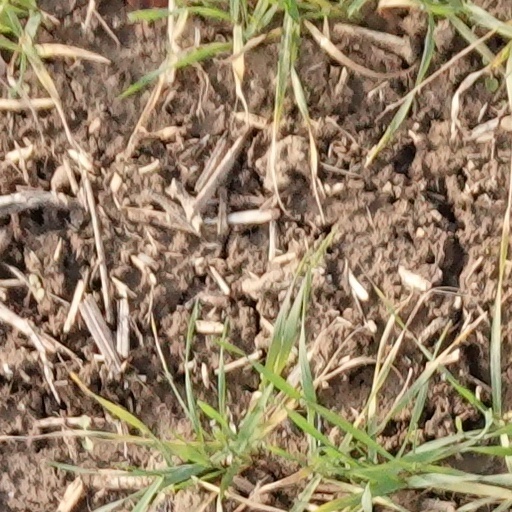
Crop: wheat